Chang Che-ping

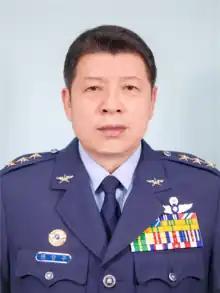

Chang was born in Taoyuan, Taiwan. His parents move to Taiwan from Mainland China. His ancestral home from Lingling, Hunan. He completed his studies at the Republic of China Air Force Academy in 1982, later graduating from National Defense University in 1993. He led the 499th Tactical Fighter Wing in Hsinchu, and was appointed to lead the Air Force Combatant Command in 2015. Chang subsequently served as deputy commander of the Republic of China Air Force until his promotion to commander of the air force took effect on 1 March 2018. On 1 July 2019, Chang succeeded Shen Yi-ming as vice minister of defense, and was placed in charge of policy. Chang left his vice ministerial position to replace Wang Shin-lung as president of National Defense University on 1 July 2021.